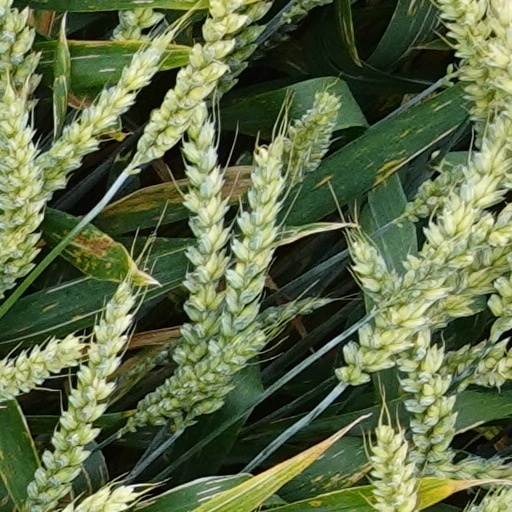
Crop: wheat